Erlanger (crater)

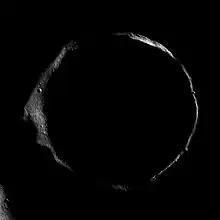
Erlanger at local sunrise

Erlanger is a very deep lunar impact crater that lies near the north pole of the Moon. Due to its position near the lunar north pole (and given that the Moon's axis is only tilted about 1.5°), sunlight only rarely falls on the bottom, and the 2008 Chandrayaan-1 probe hoped to find that ice from comet impacts had accumulated there. Erlanger is one of the Moon's permanently shadowed craters.